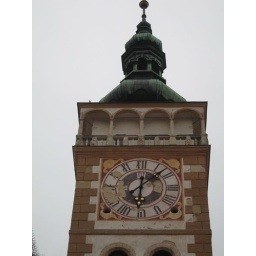
The clock tower in Mikulov.